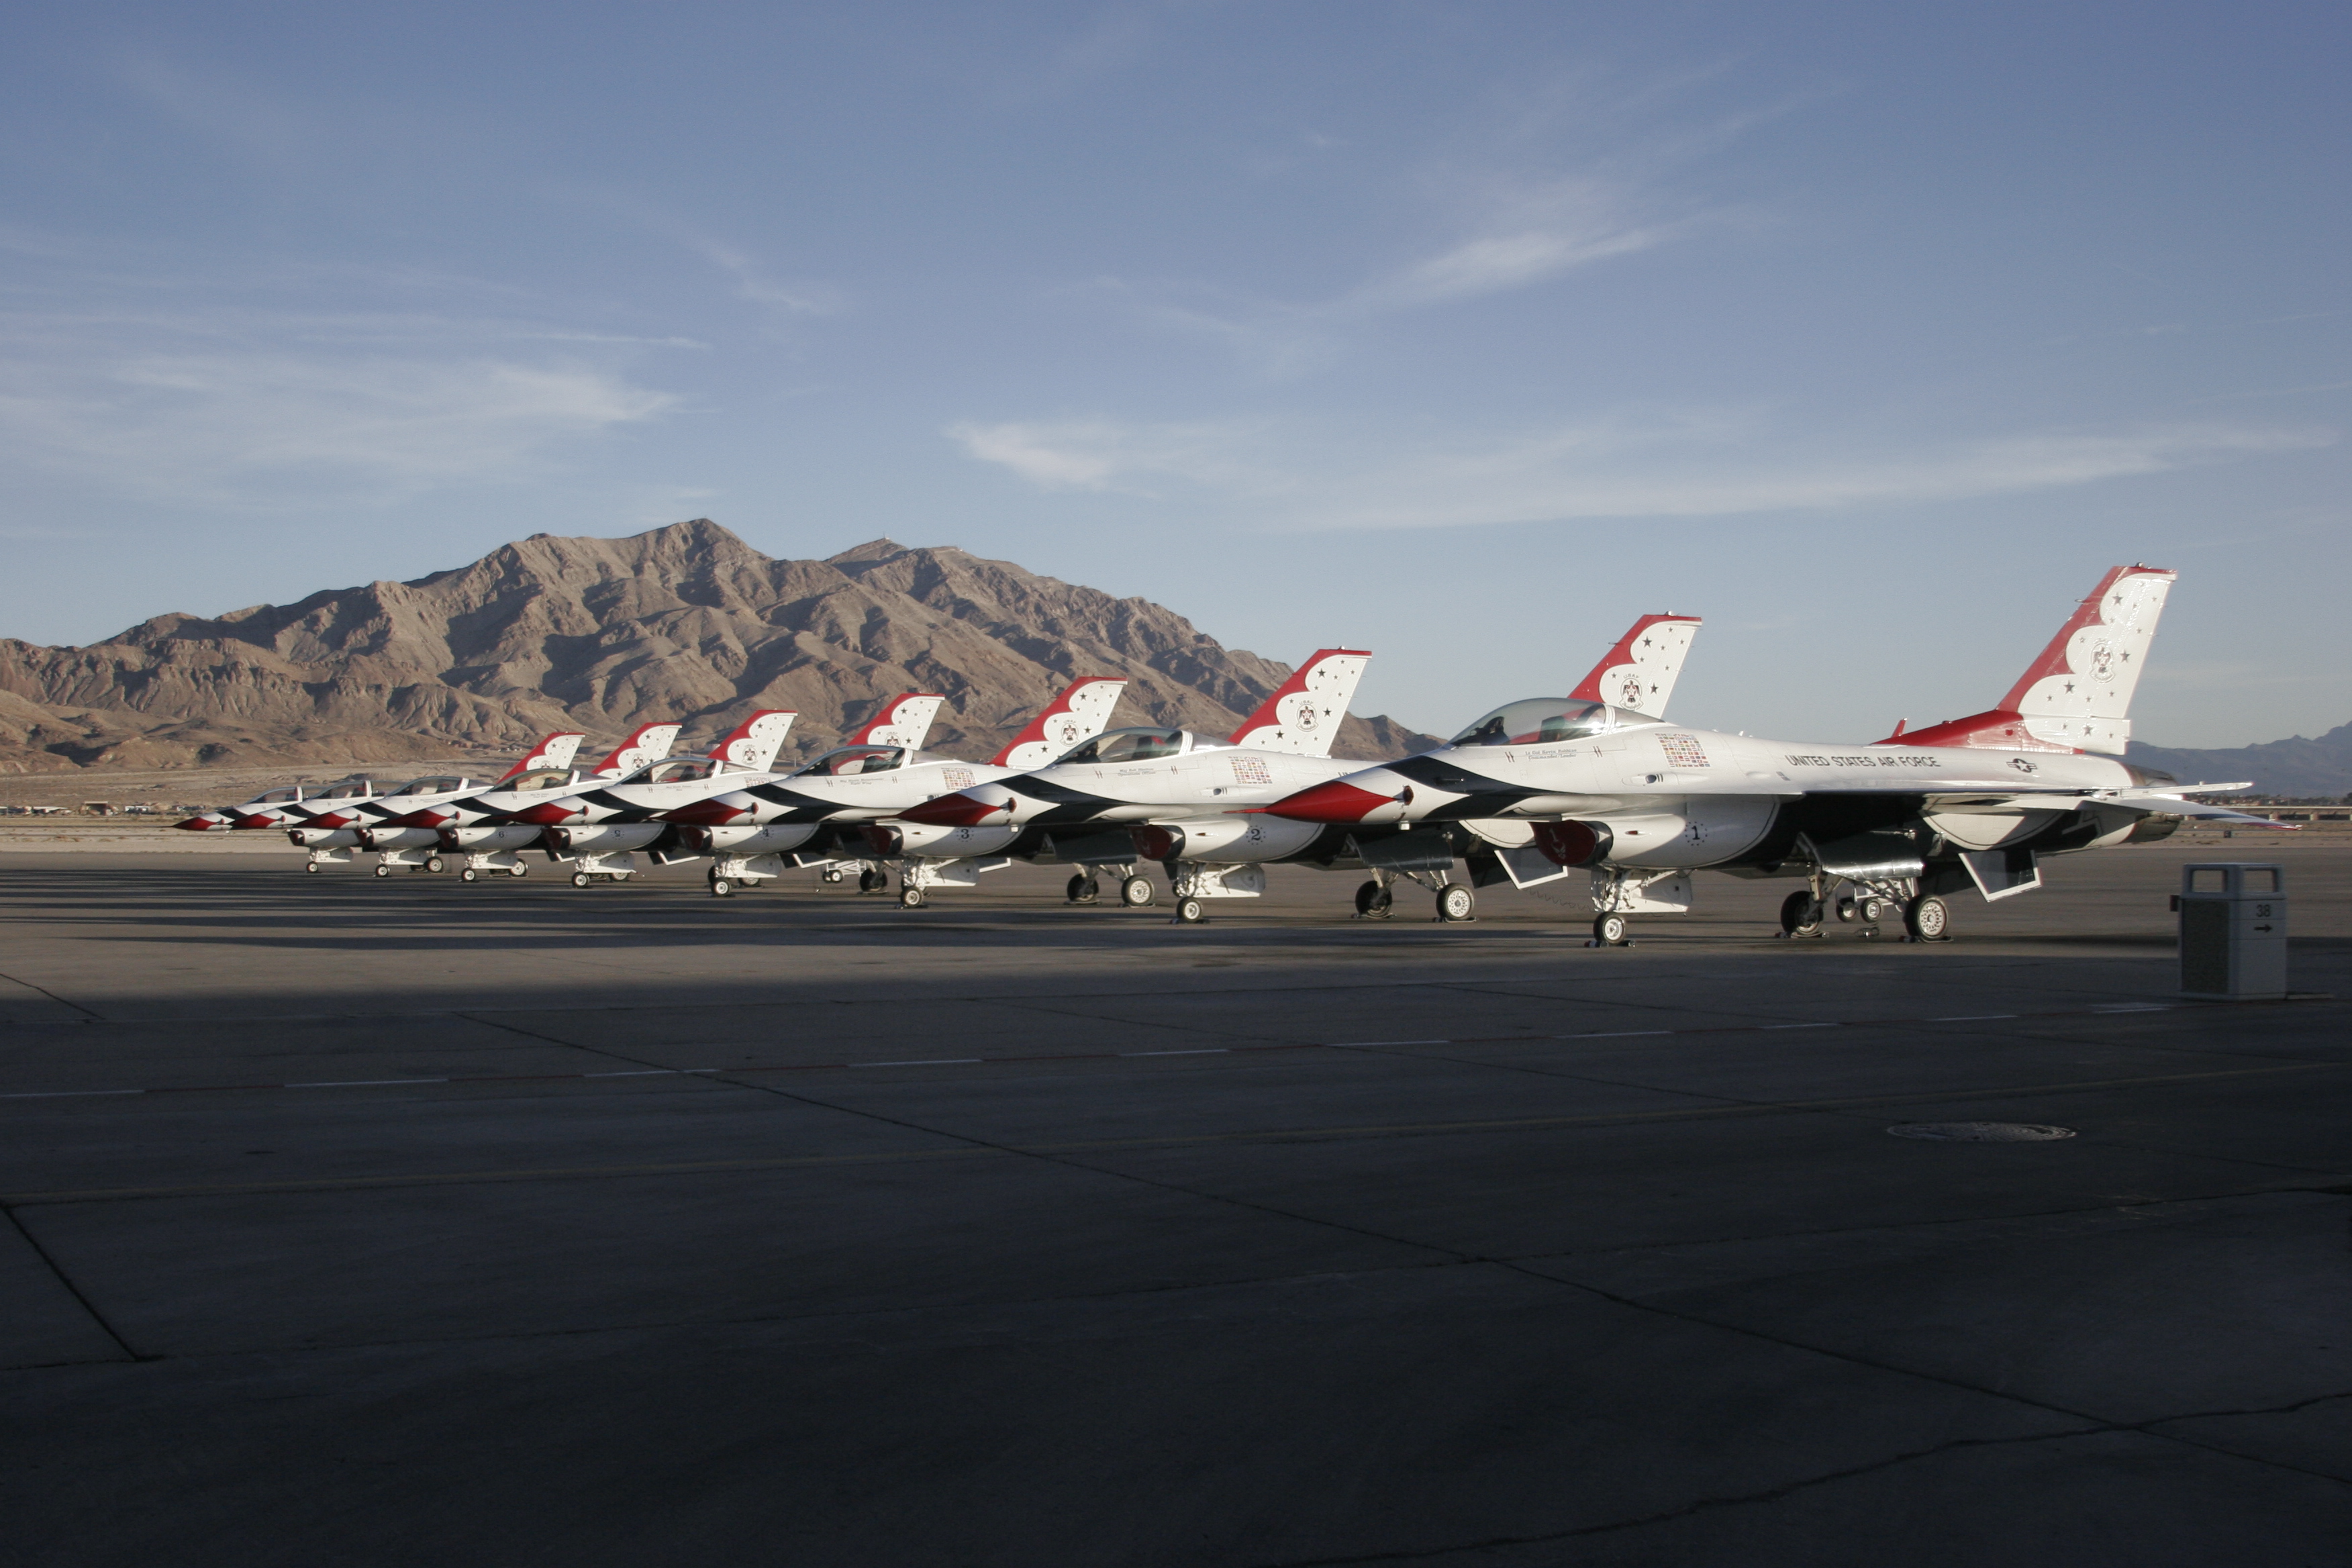
sky, airplane, aircraft, airline, aviation, flight, airliner, air force, jet aircraft, fighter aircraft, military aircraft, air travel, atmosphere of earth, wide body aircraft, narrow body aircraft, airport apron, aerospace engineering